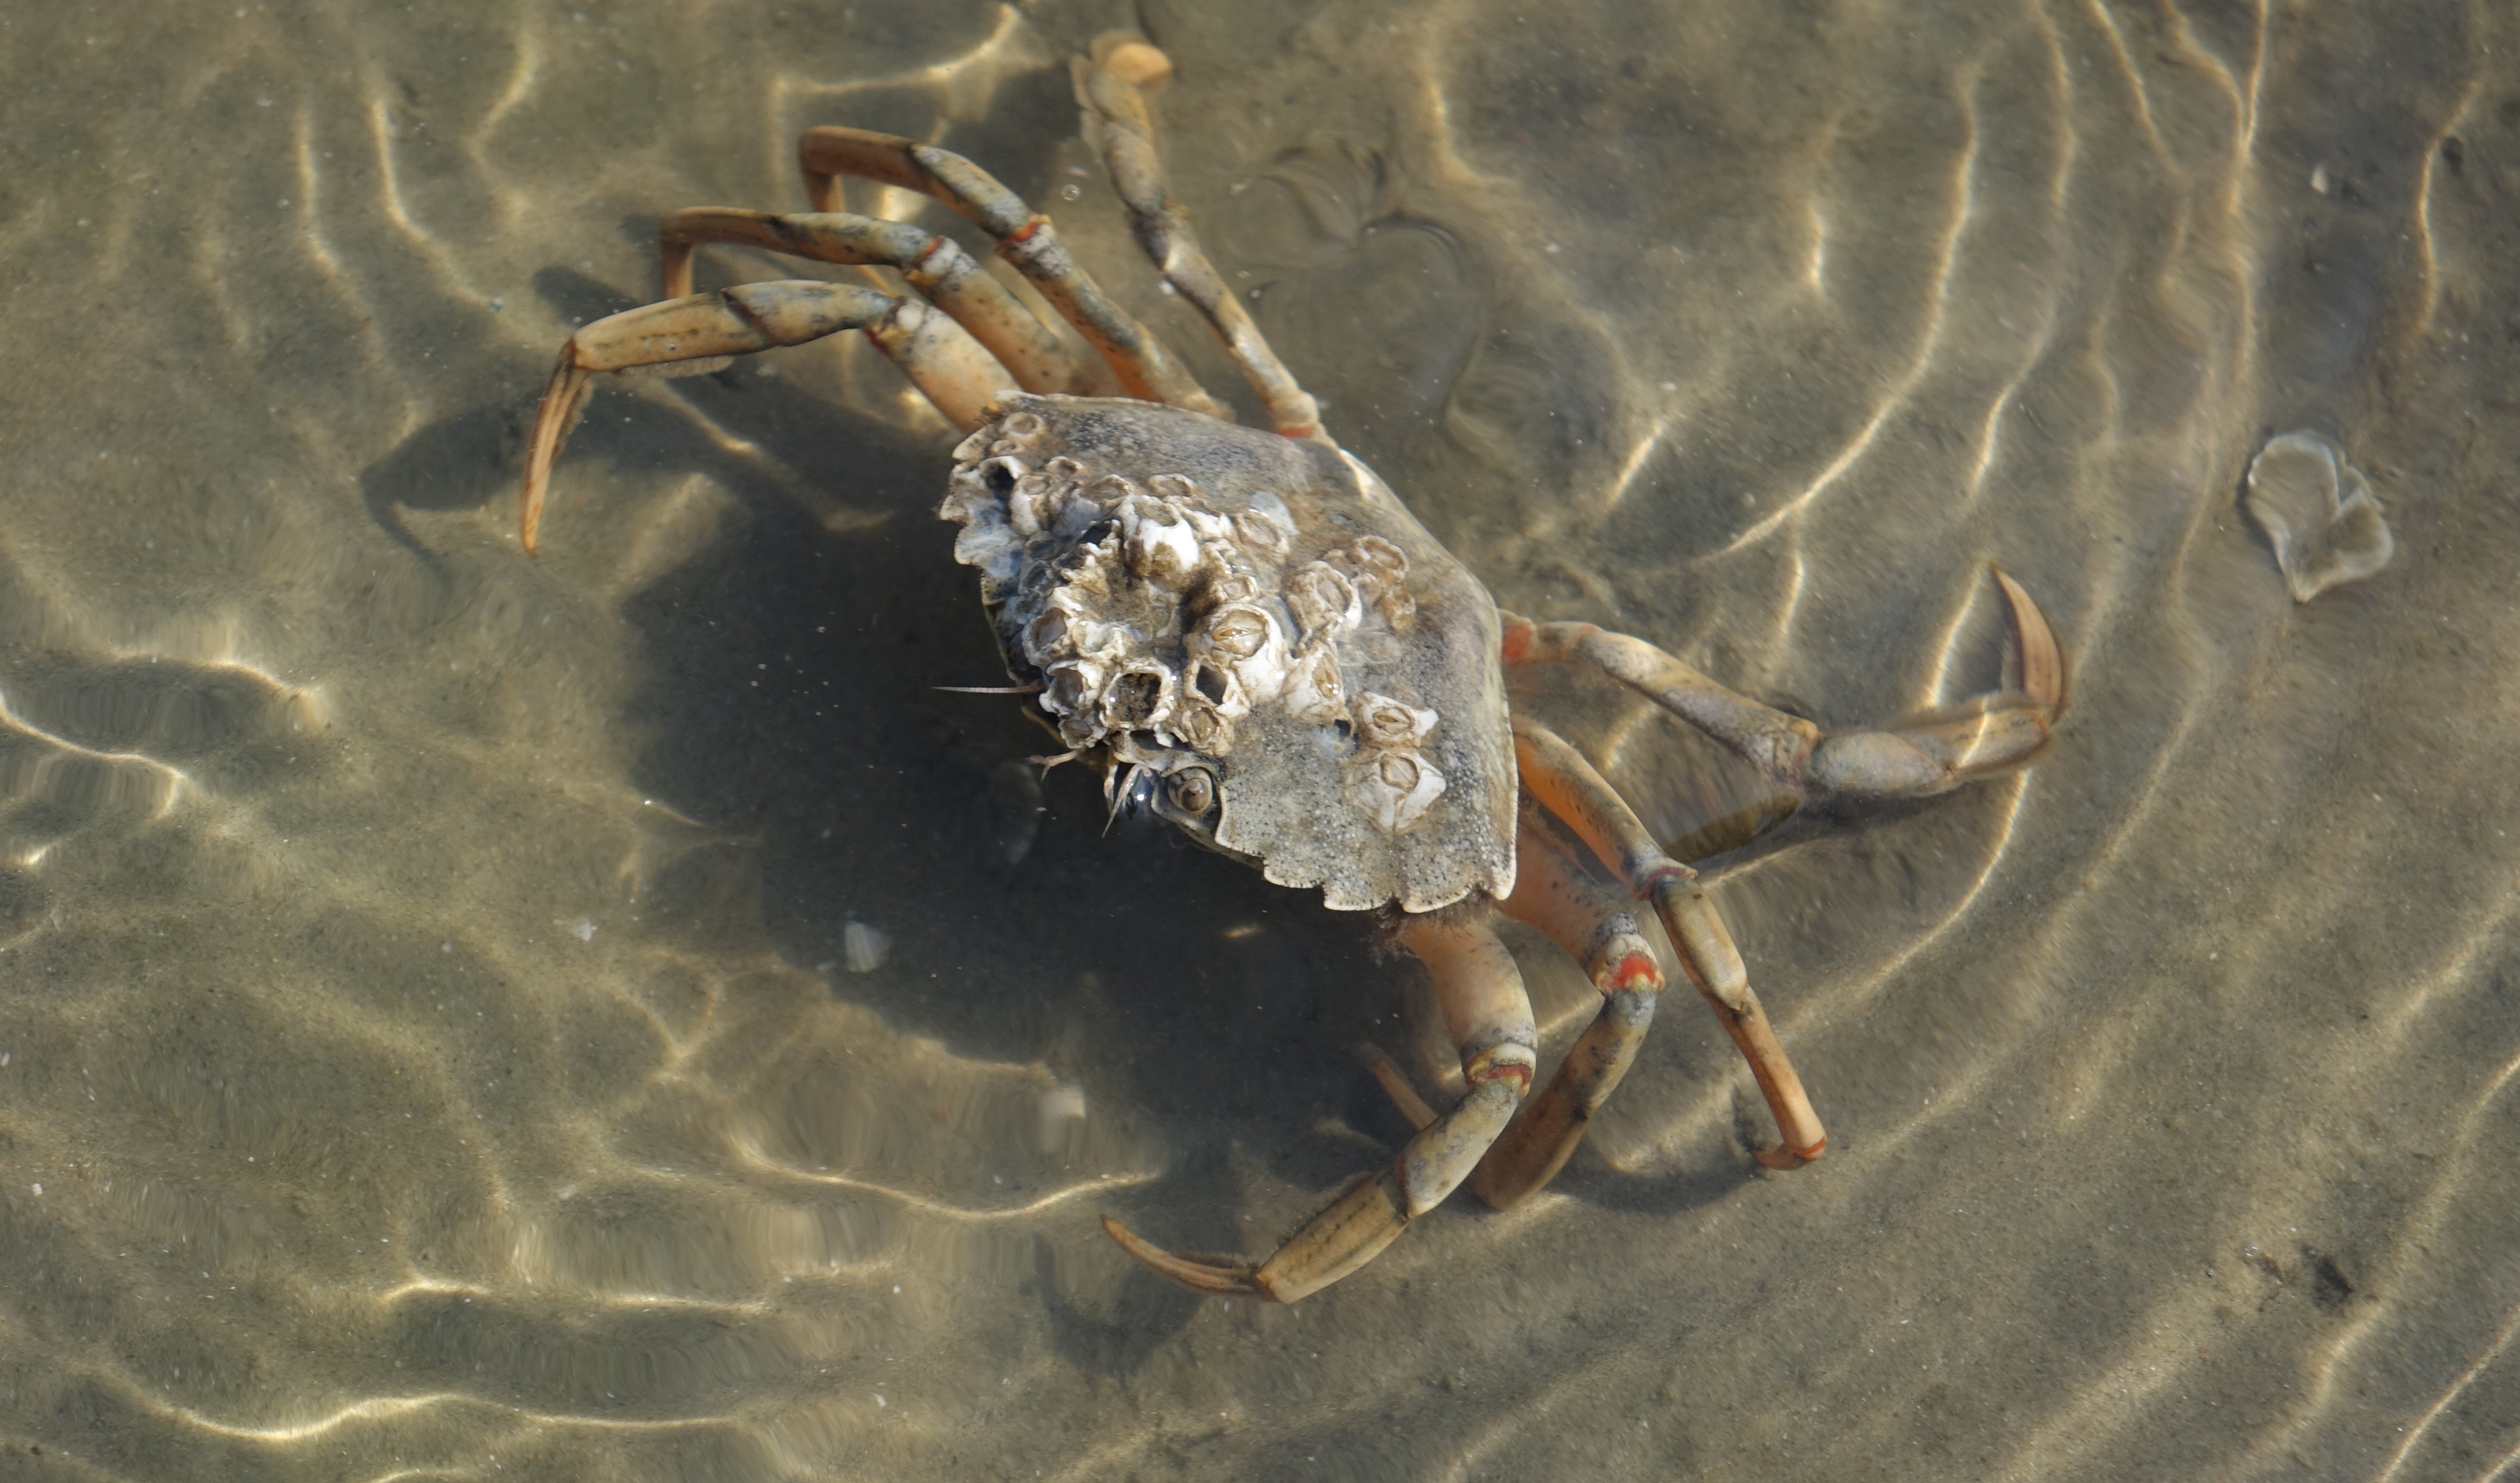
food, biology, seafood, shellfish, fauna, crab, invertebrate, crustacean, north sea, cancer, macro photography, wadden sea, arthropod, water creature, marine biology, ocypodidae, decapoda, animal source foods, dungeness crab